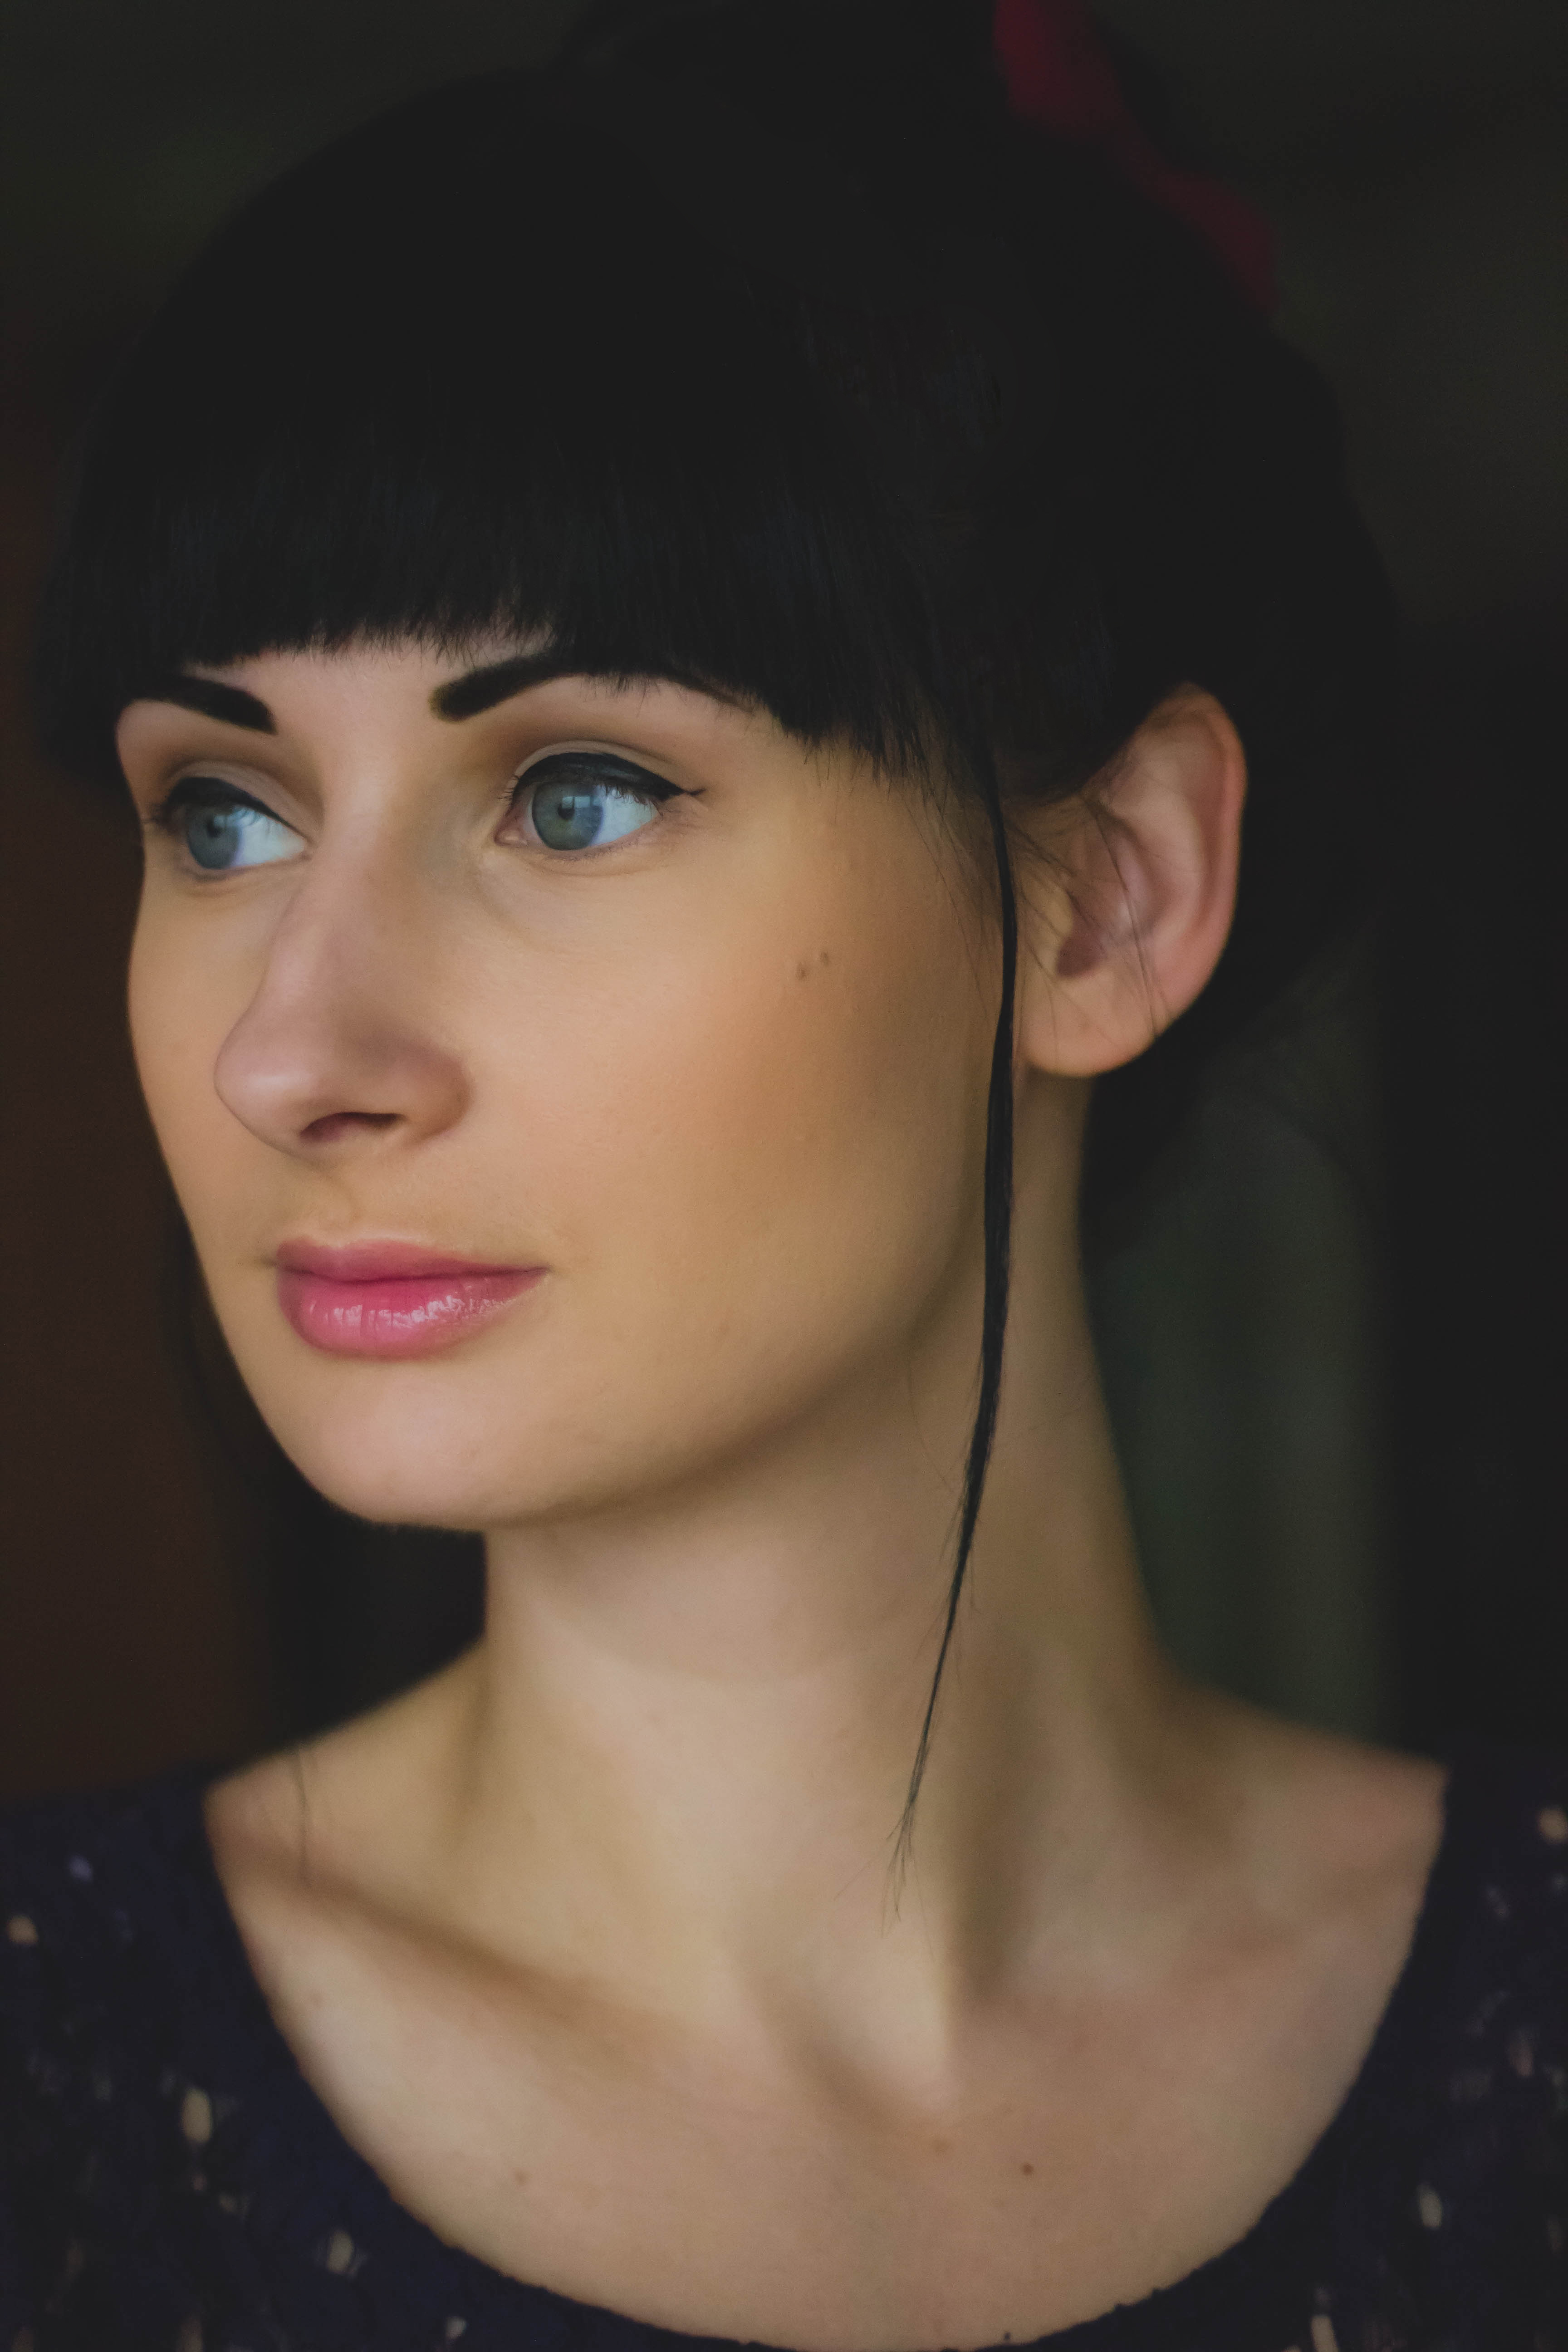
girl, woman, hair, fur, portrait, model, hat, fashion, clothing, black, lady, hairstyle, eyebrow, human body, black hair, face, nose, eyes, eye, head, skin, lips, beauty, beautiful, pretty, organ, photoshoot, adult, glamour, photo shoot, portrait photography